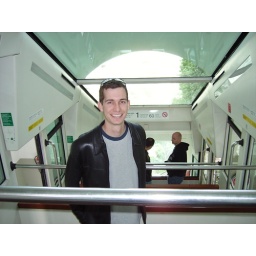
Seth in a funicular, which is a train that climbs straight up the mountain